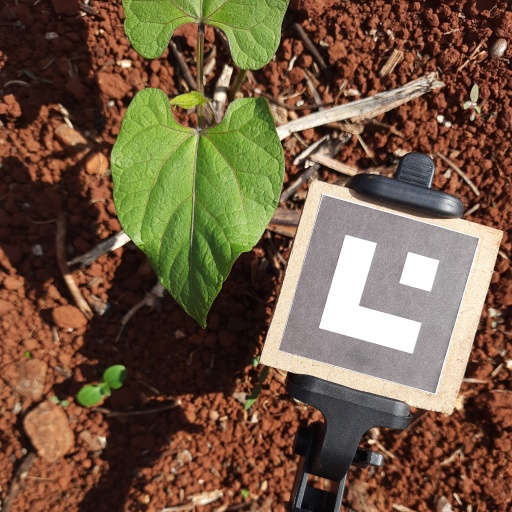
Observations: wavy surface, no eating holes, under sunlight